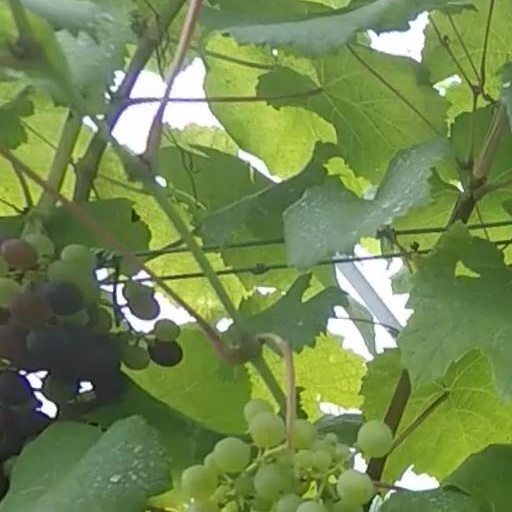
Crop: grape